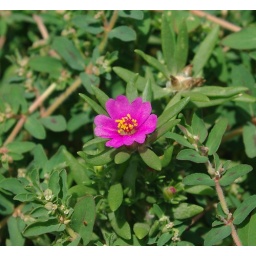
Pretty pink blossom in a sea of green in the beds of flowers outside the clinic.